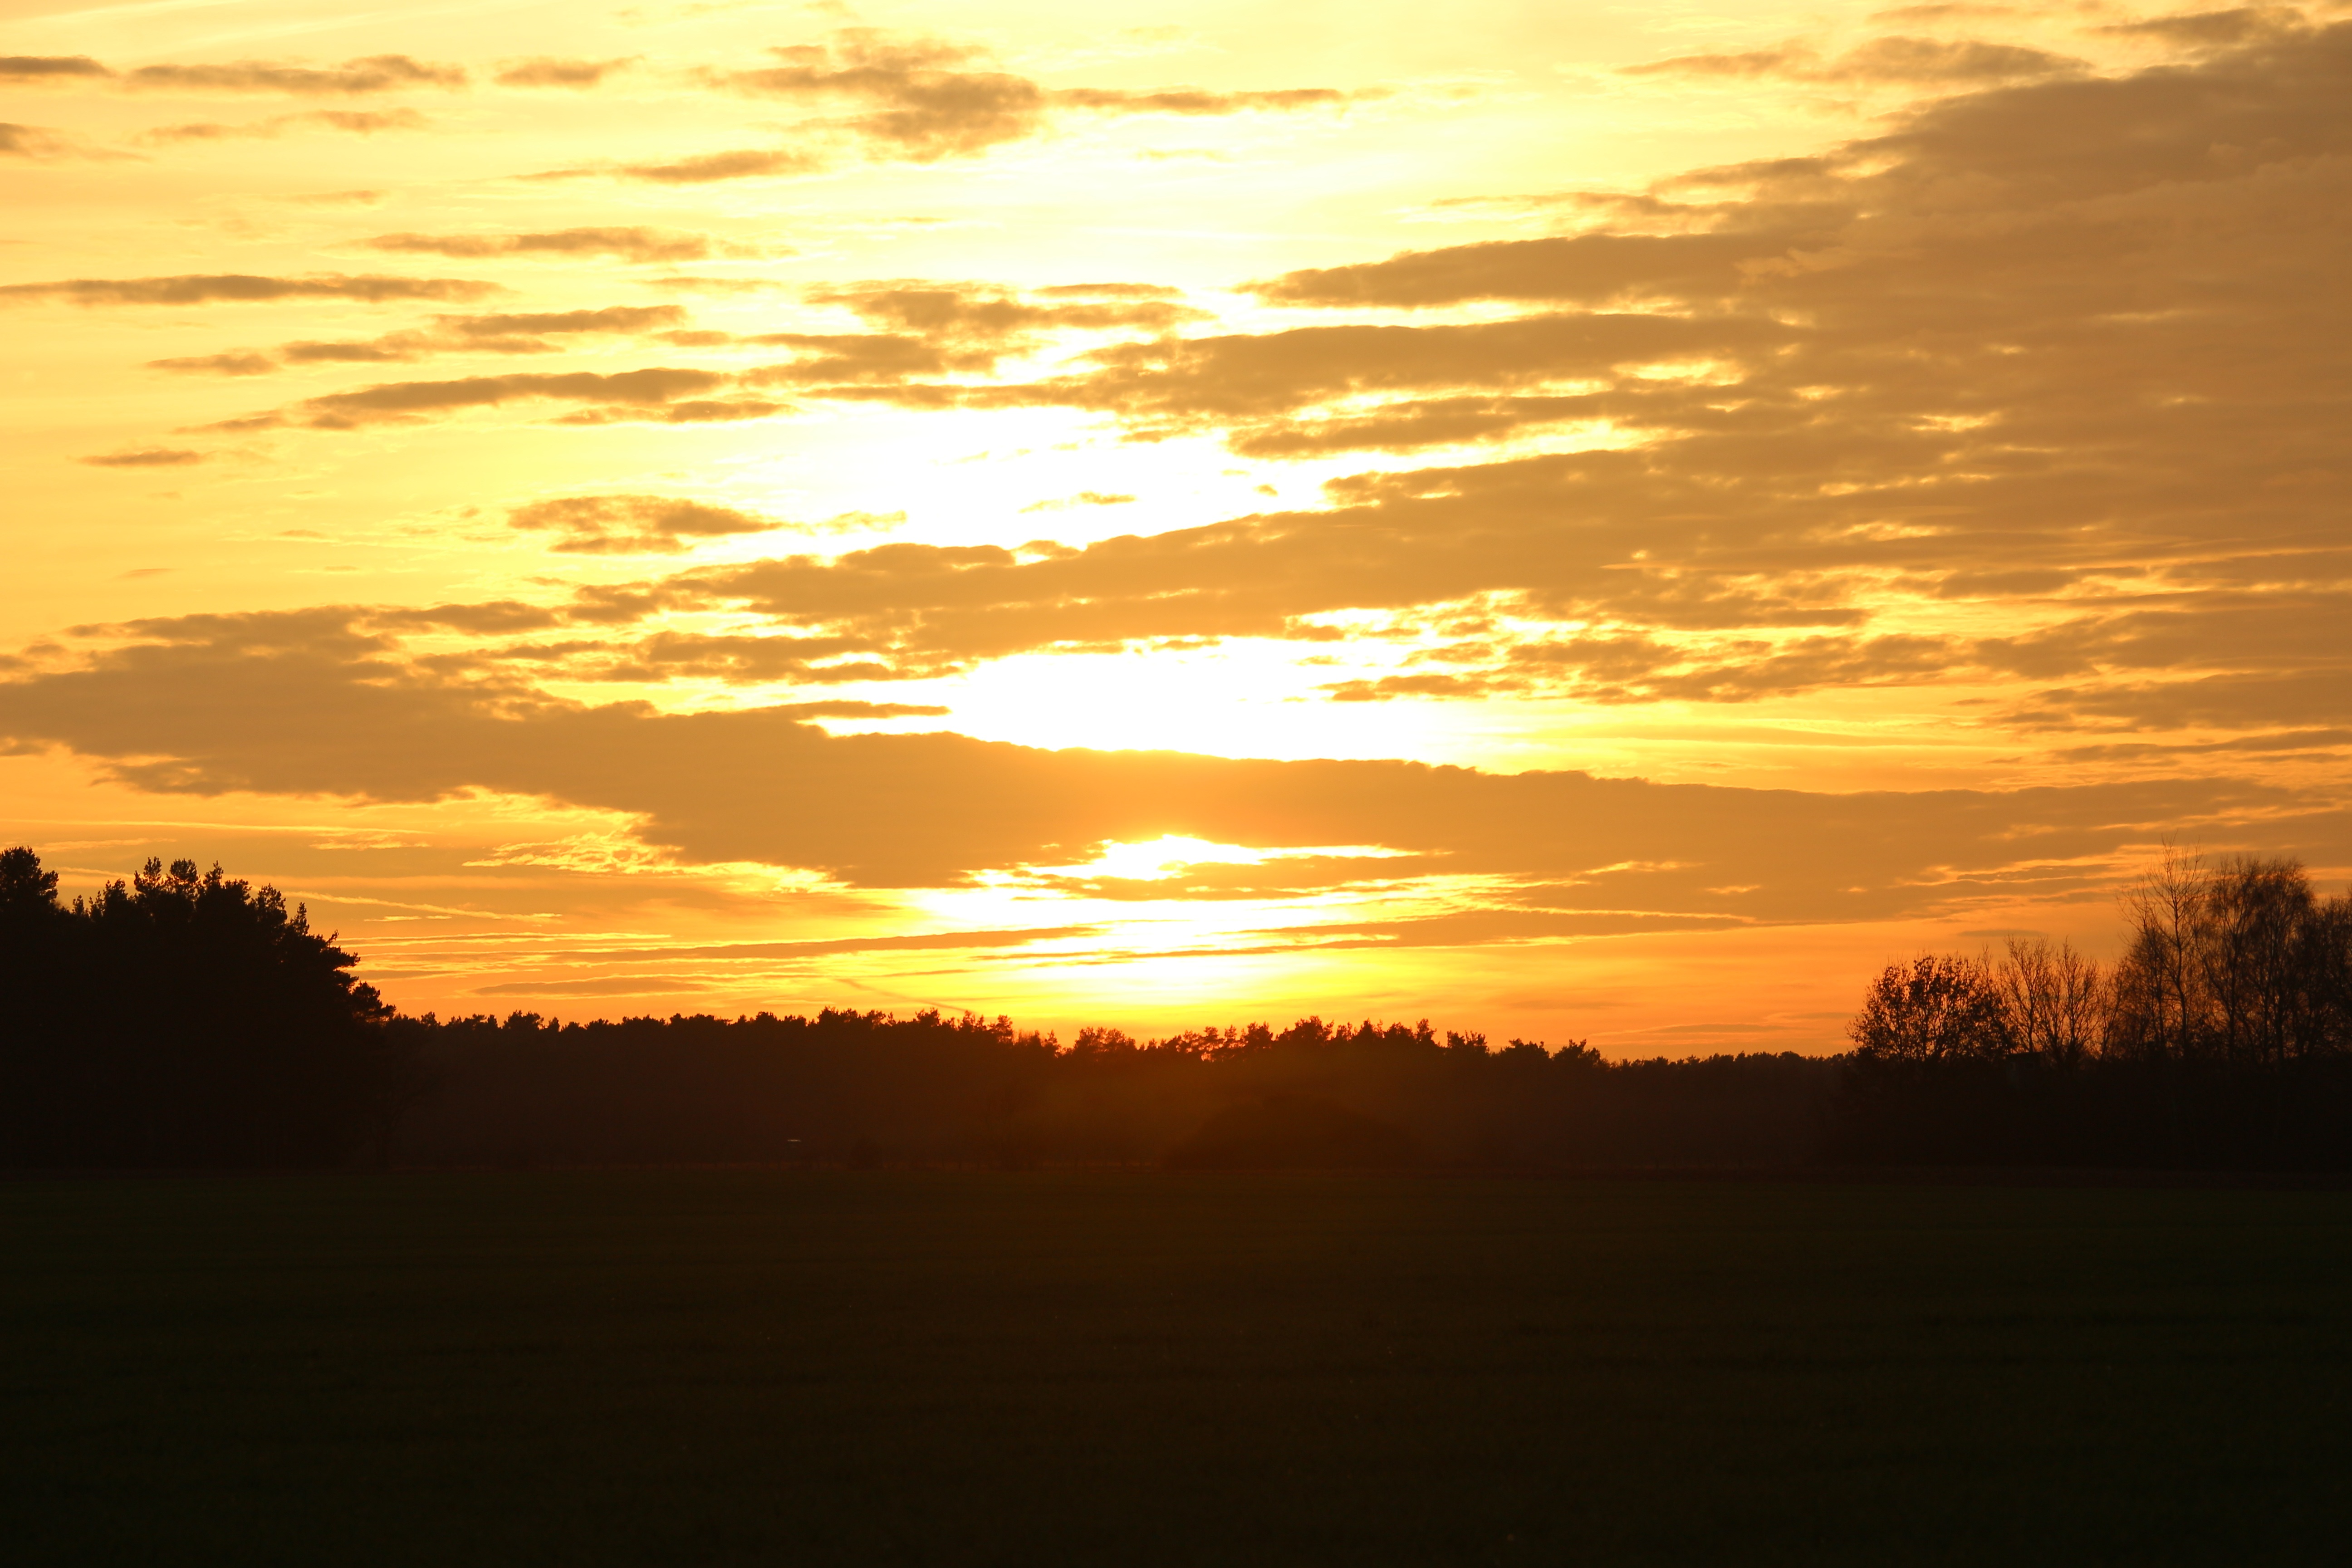
landscape, forest, horizon, cloud, sky, sun, sunrise, sunset, field, sunlight, morning, dawn, atmosphere, dusk, evening, clouds, abendstimmung, afterglow, evening sky, setting sun, red sky at morning